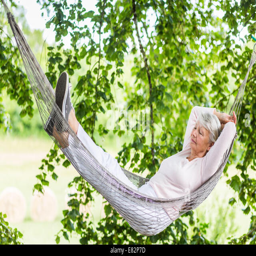
woman resting in a hammock